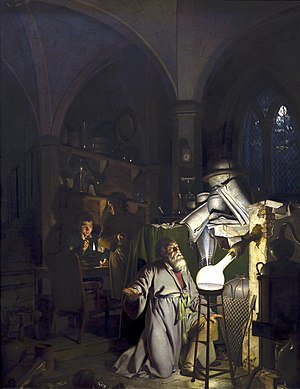
Derby Museum and Art Gallery / Samlingen
Derby Museum and Art Gallery er et museum i Derby, England. Museet blev etableret i 1879, sammen med Derby Central Library, i en ny bygning tegnet af Richard Knill Freeman og foræret til byen af Michael Thomas Bass. Samlingen omfatter et galleri med tegninger af Joseph Wright of Derby; det er også en afdeling for Royal Crown Derby og andet porcelæn fra Derby og omegn. Desuden er der samlinger for arkæologi, heriblandt [Hanson-stammebåden]], naturhistorie, geologi og militær. Kunstgalleriet åbnede i 1882.